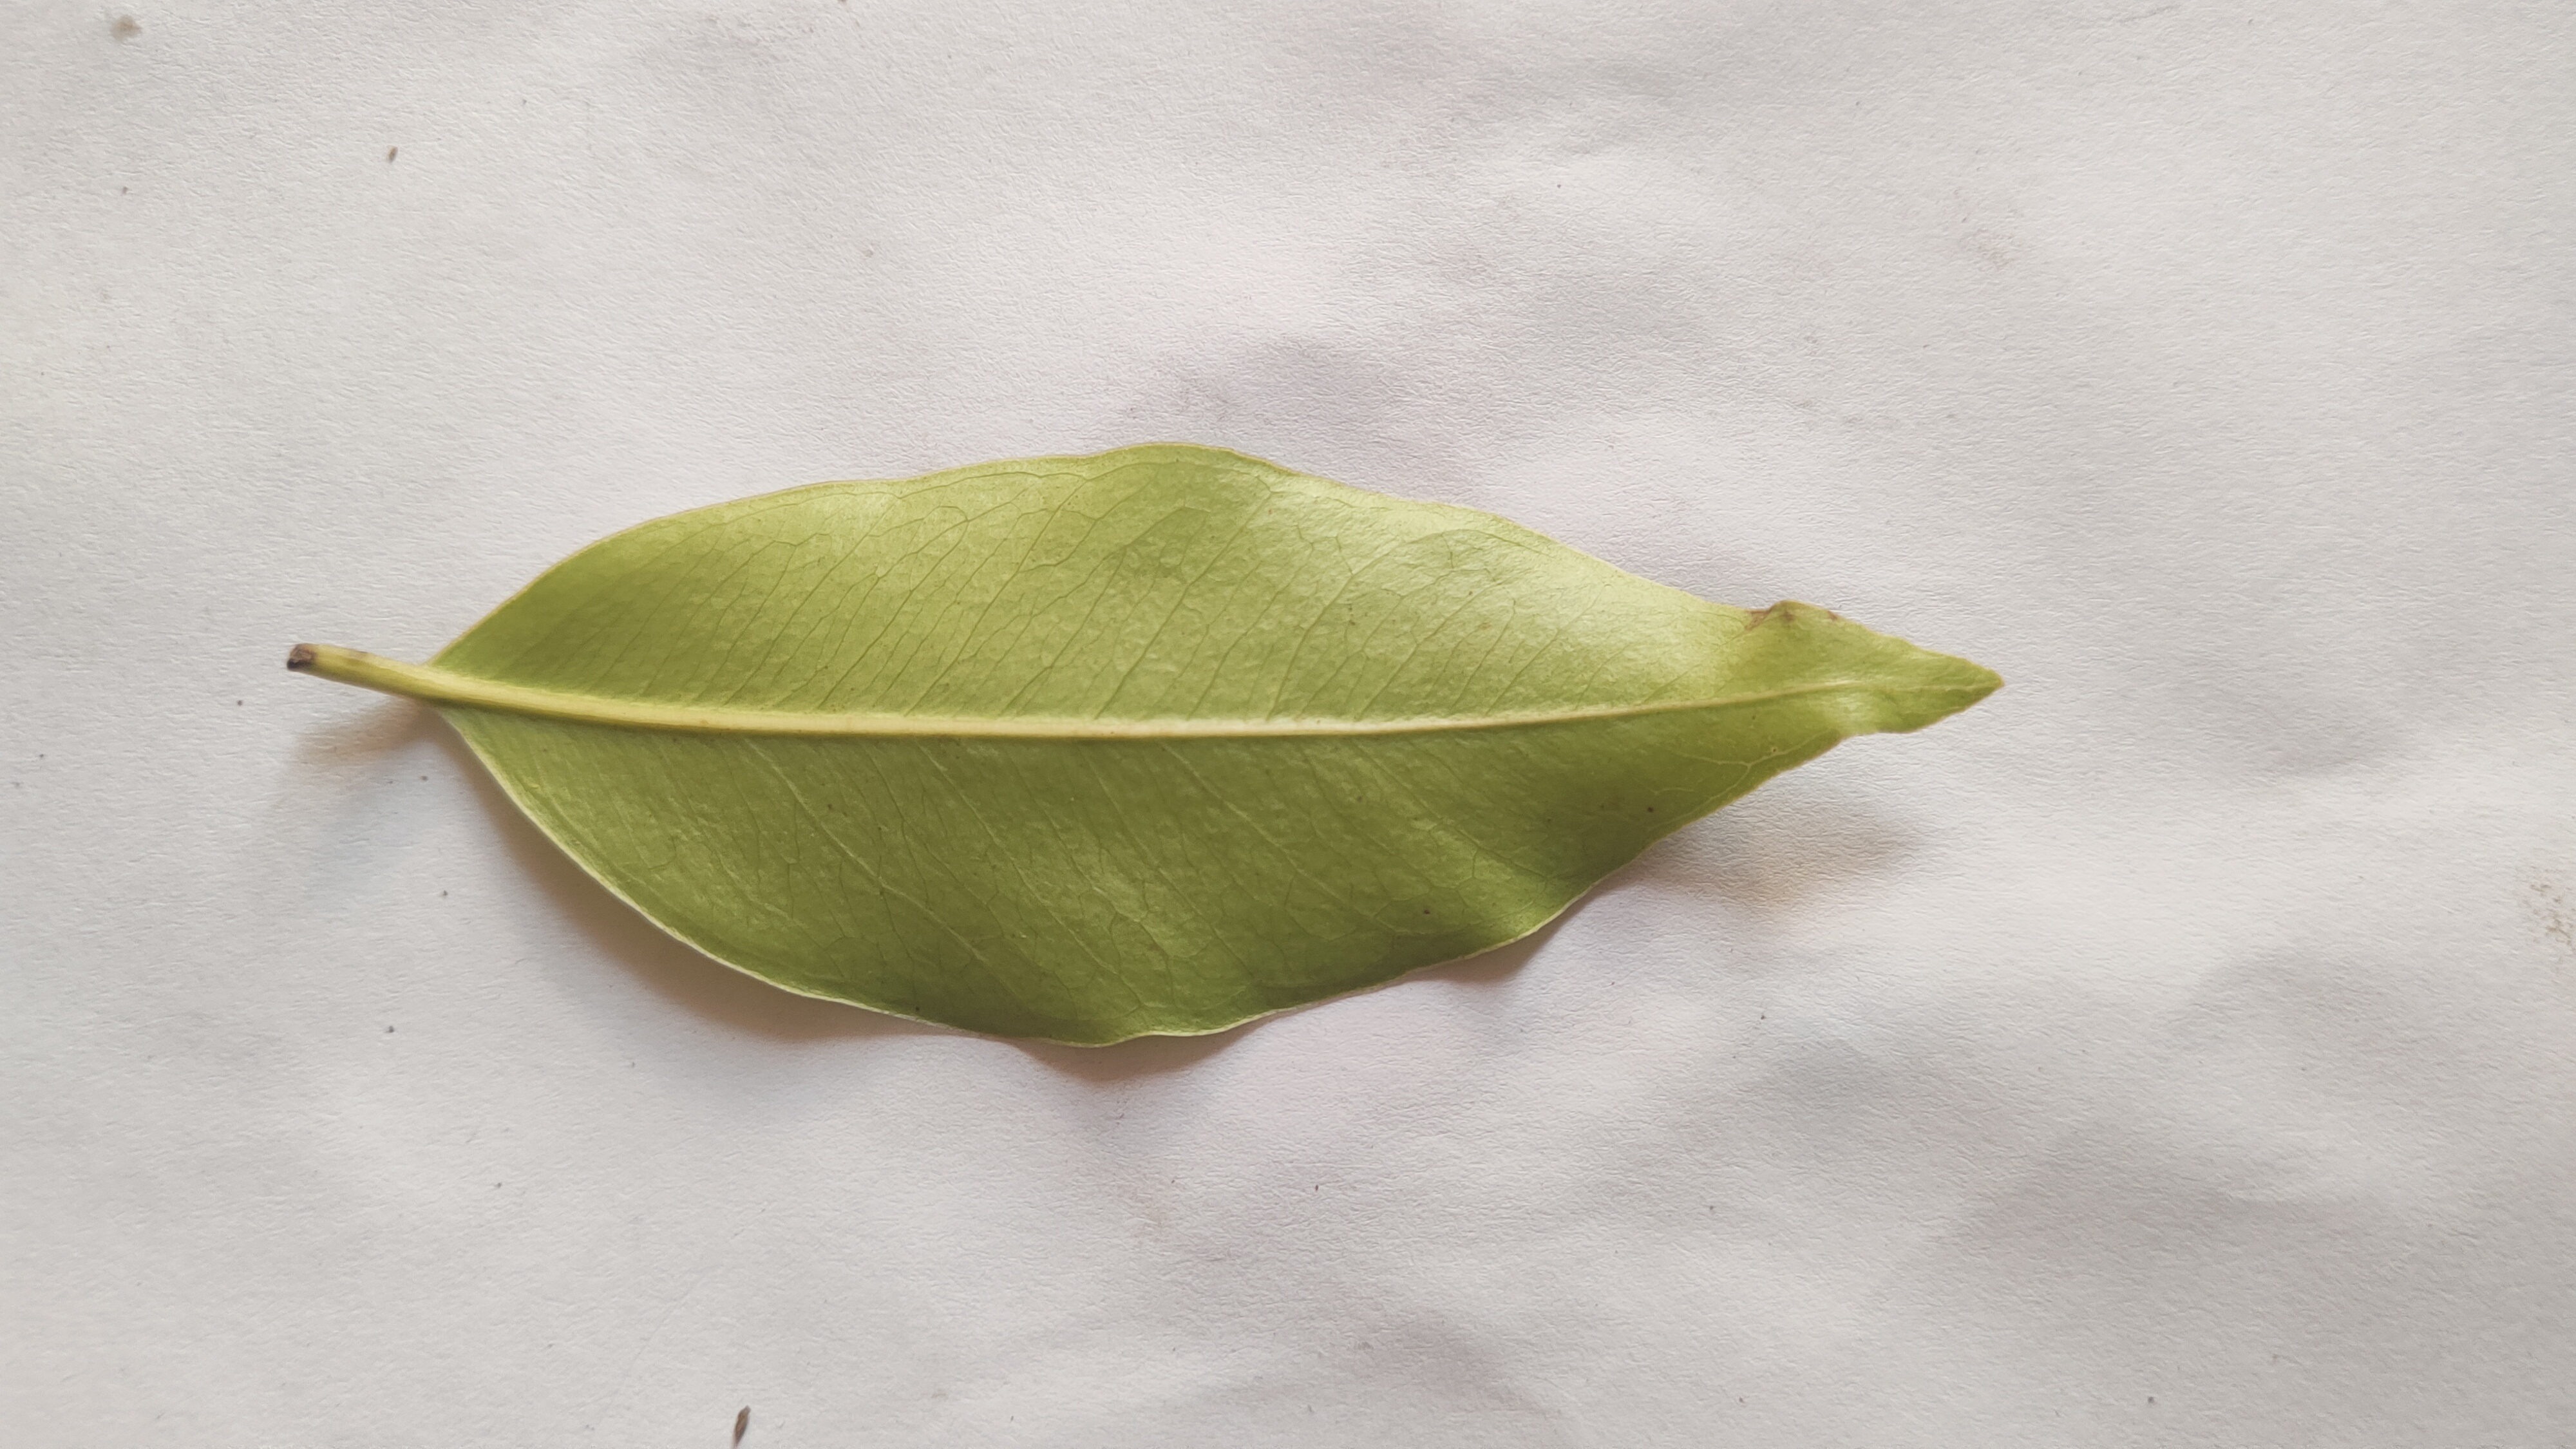
Leaf variety: Black plum